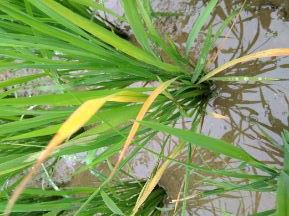
Disease: Tungro